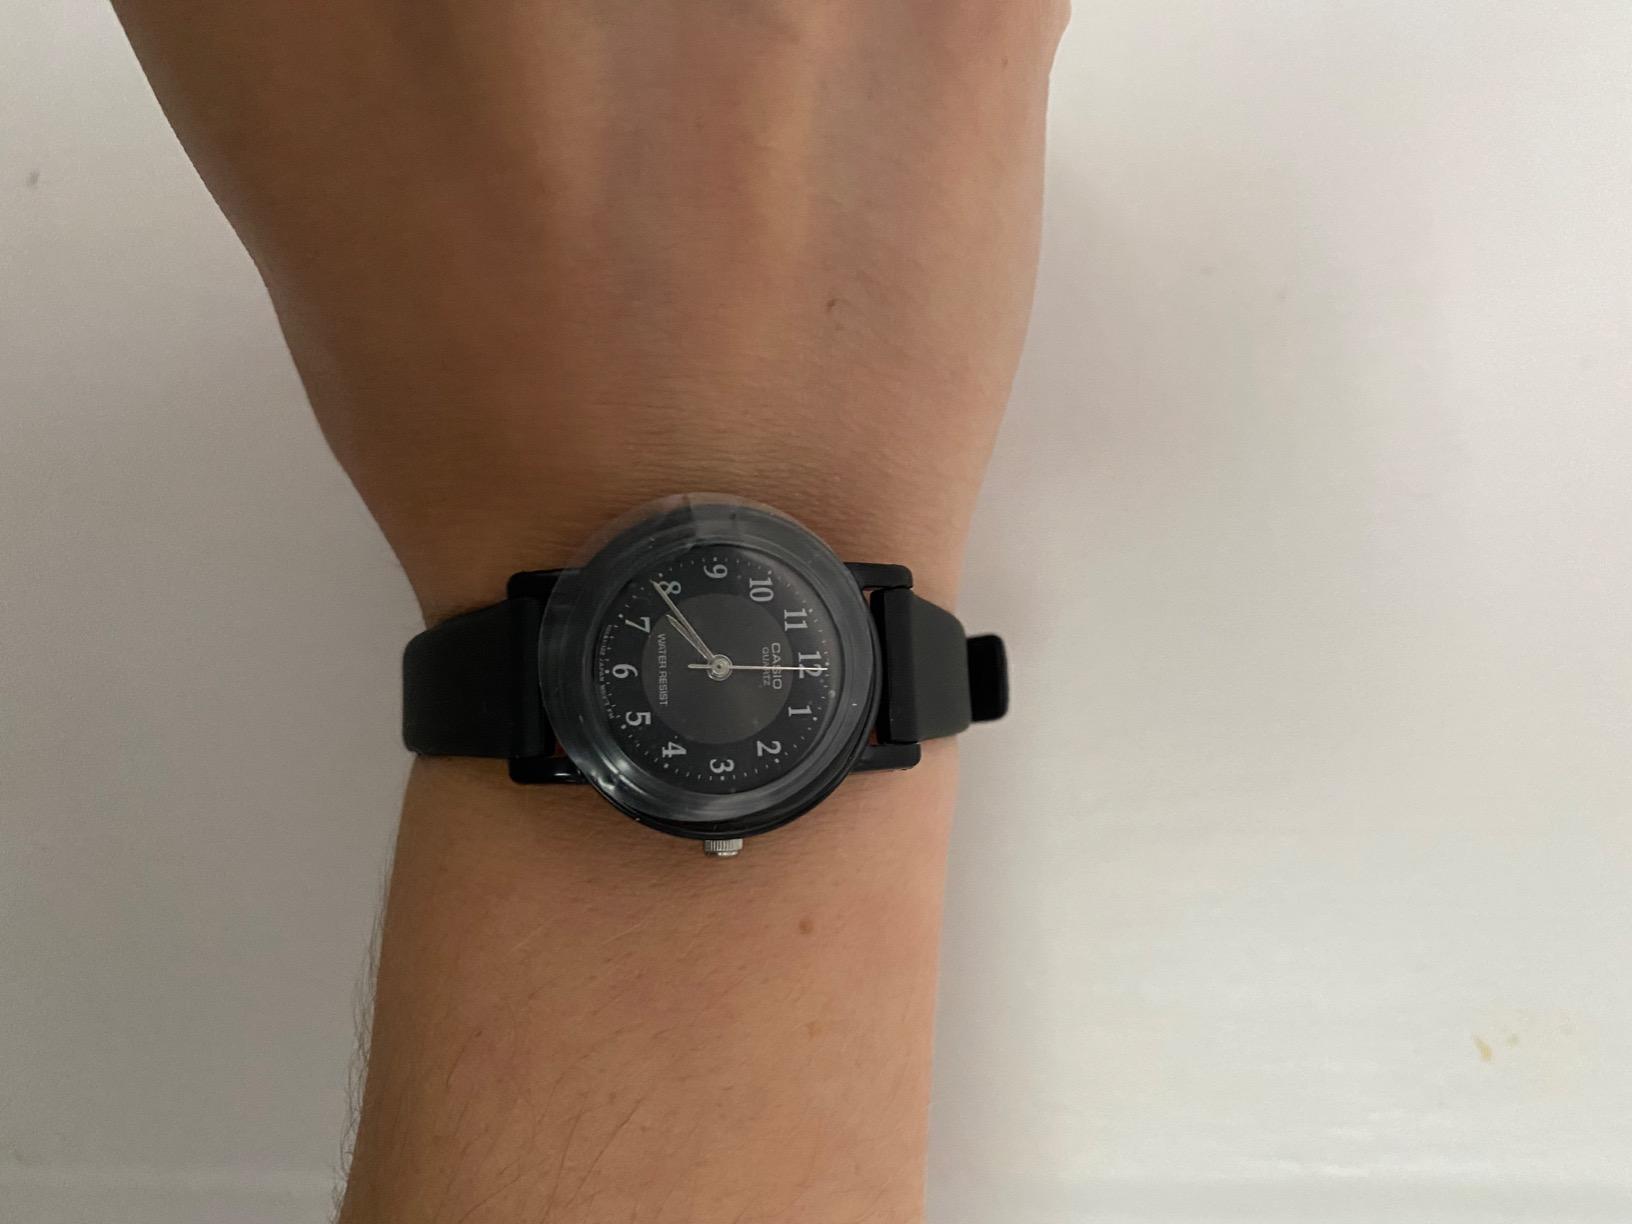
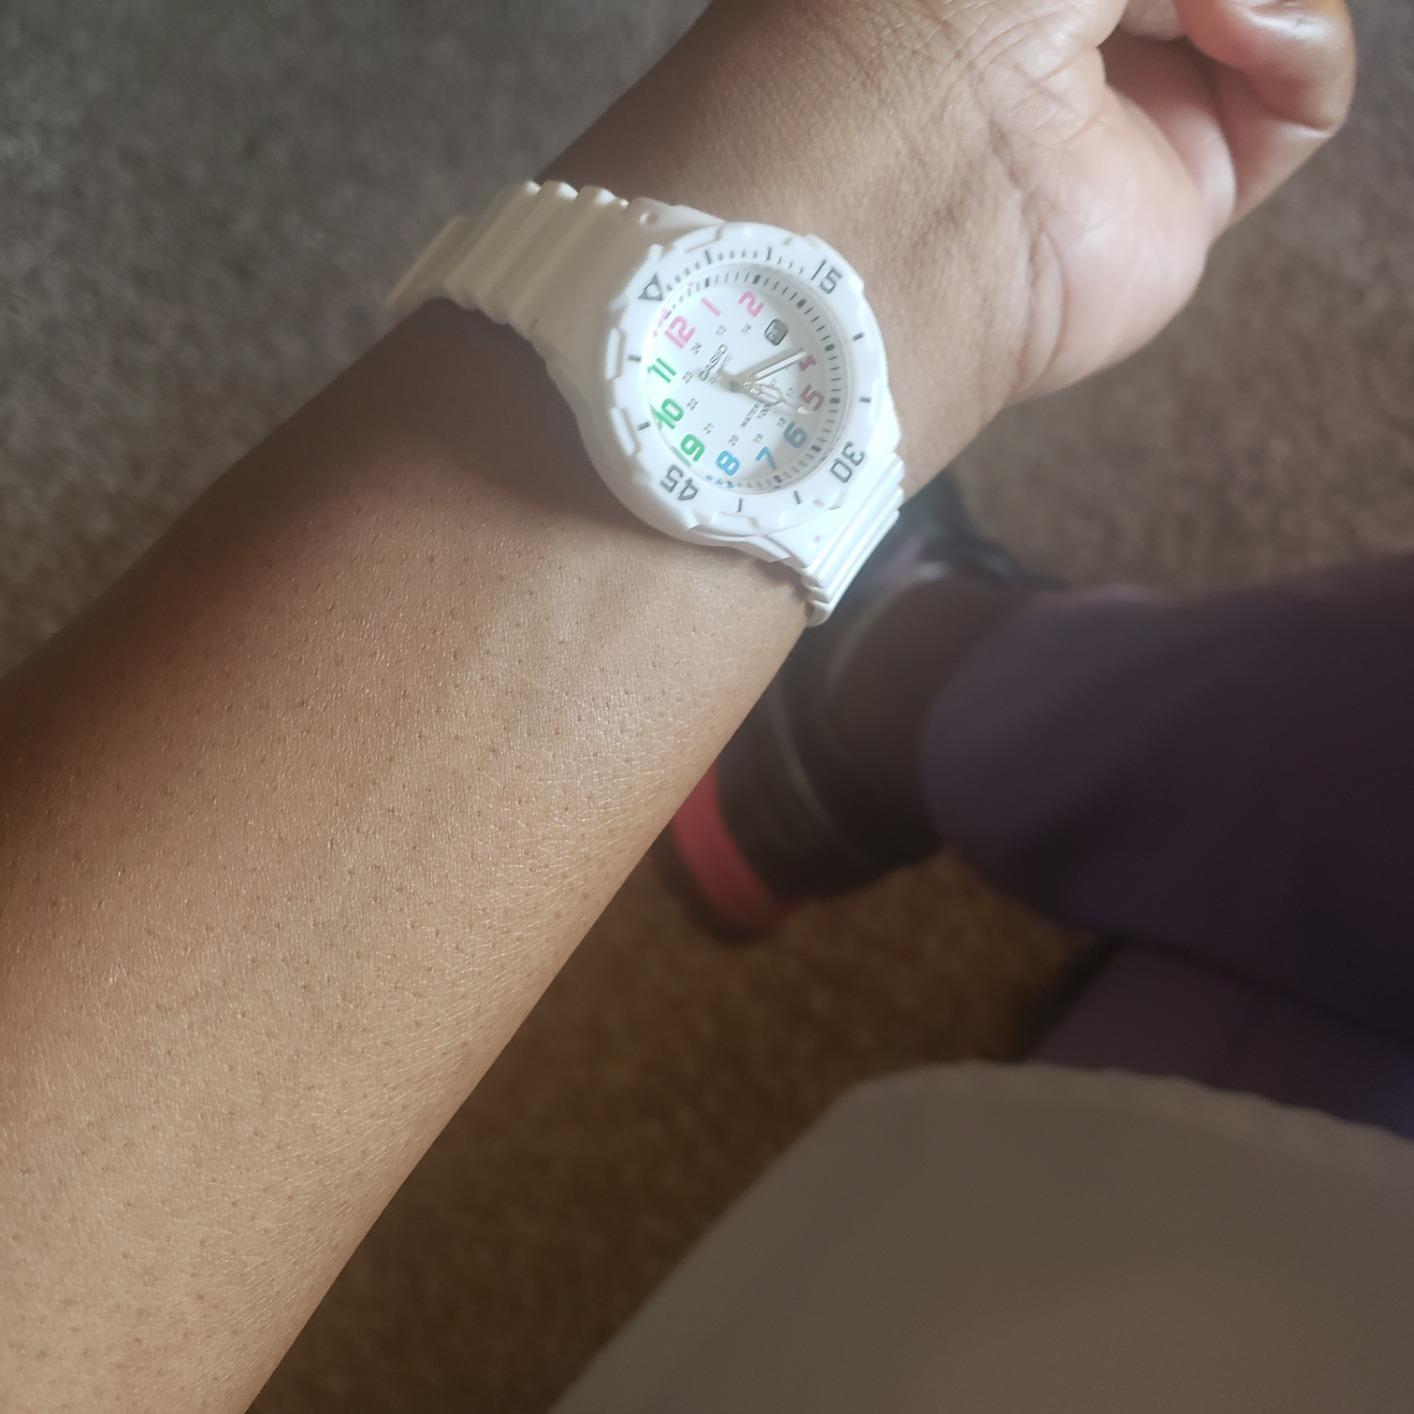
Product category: accessories_watch
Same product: no